Battle of Jutland

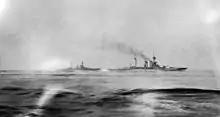
HMS "Warspite" and "Malaya", seen from HMS "Valiant" at around 14:00 hrs

British reconnaissance was provided by the Battlecruiser Fleet under David Beatty: six battlecruisers, four fast s, 14 light cruisers and 27 destroyers. Air scouting was provided by the attachment of the seaplane tender , one of the first aircraft carriers in history to participate in a naval engagement. The German High Seas Fleet under Scheer was also split into a main force and a separate reconnaissance force. Scheer's main battle fleet was composed of 16 battleships and six pre-dreadnought battleships arranged in an identical manner to the British. With them were six light cruisers and 31 torpedo-boats, (the latter being roughly equivalent to a British destroyer). The only German battleship missing was .